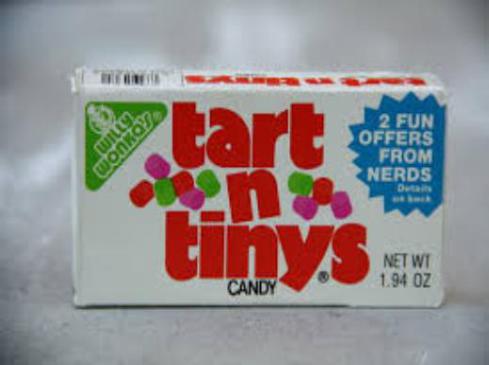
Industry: Food